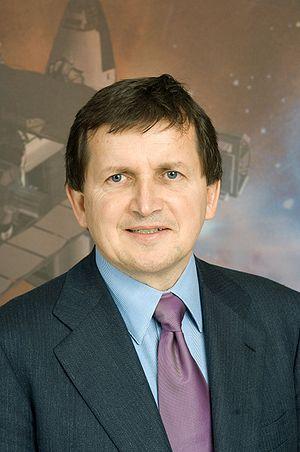
Charles Simonyi, né Károly Simonyi le 10 septembre 1948 à Budapest, est un informaticien hongrois émigré aux États-Unis en 1968. Maître d'œuvre des logiciels Word et Excel chez Microsoft, il est principalement connu pour ses vols comme touriste spatial à bord de la Station spatiale internationale en 2007 et 2009. C'est le premier touriste spatial à être allé dans l'espace à deux reprises.